Hainaut-Sambre

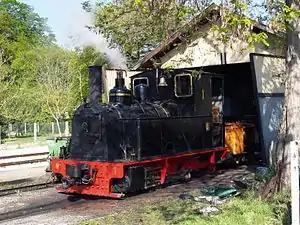
0-6-0T Couillet of the Chemin de fer touristique du Tarn

One locomotive on the "Chemin de fer touristique du Tarn" (Tarn Light Railway) in France is classified as a historic monument ("Monument historique"). In 2010, its 100th birthday was celebrated.